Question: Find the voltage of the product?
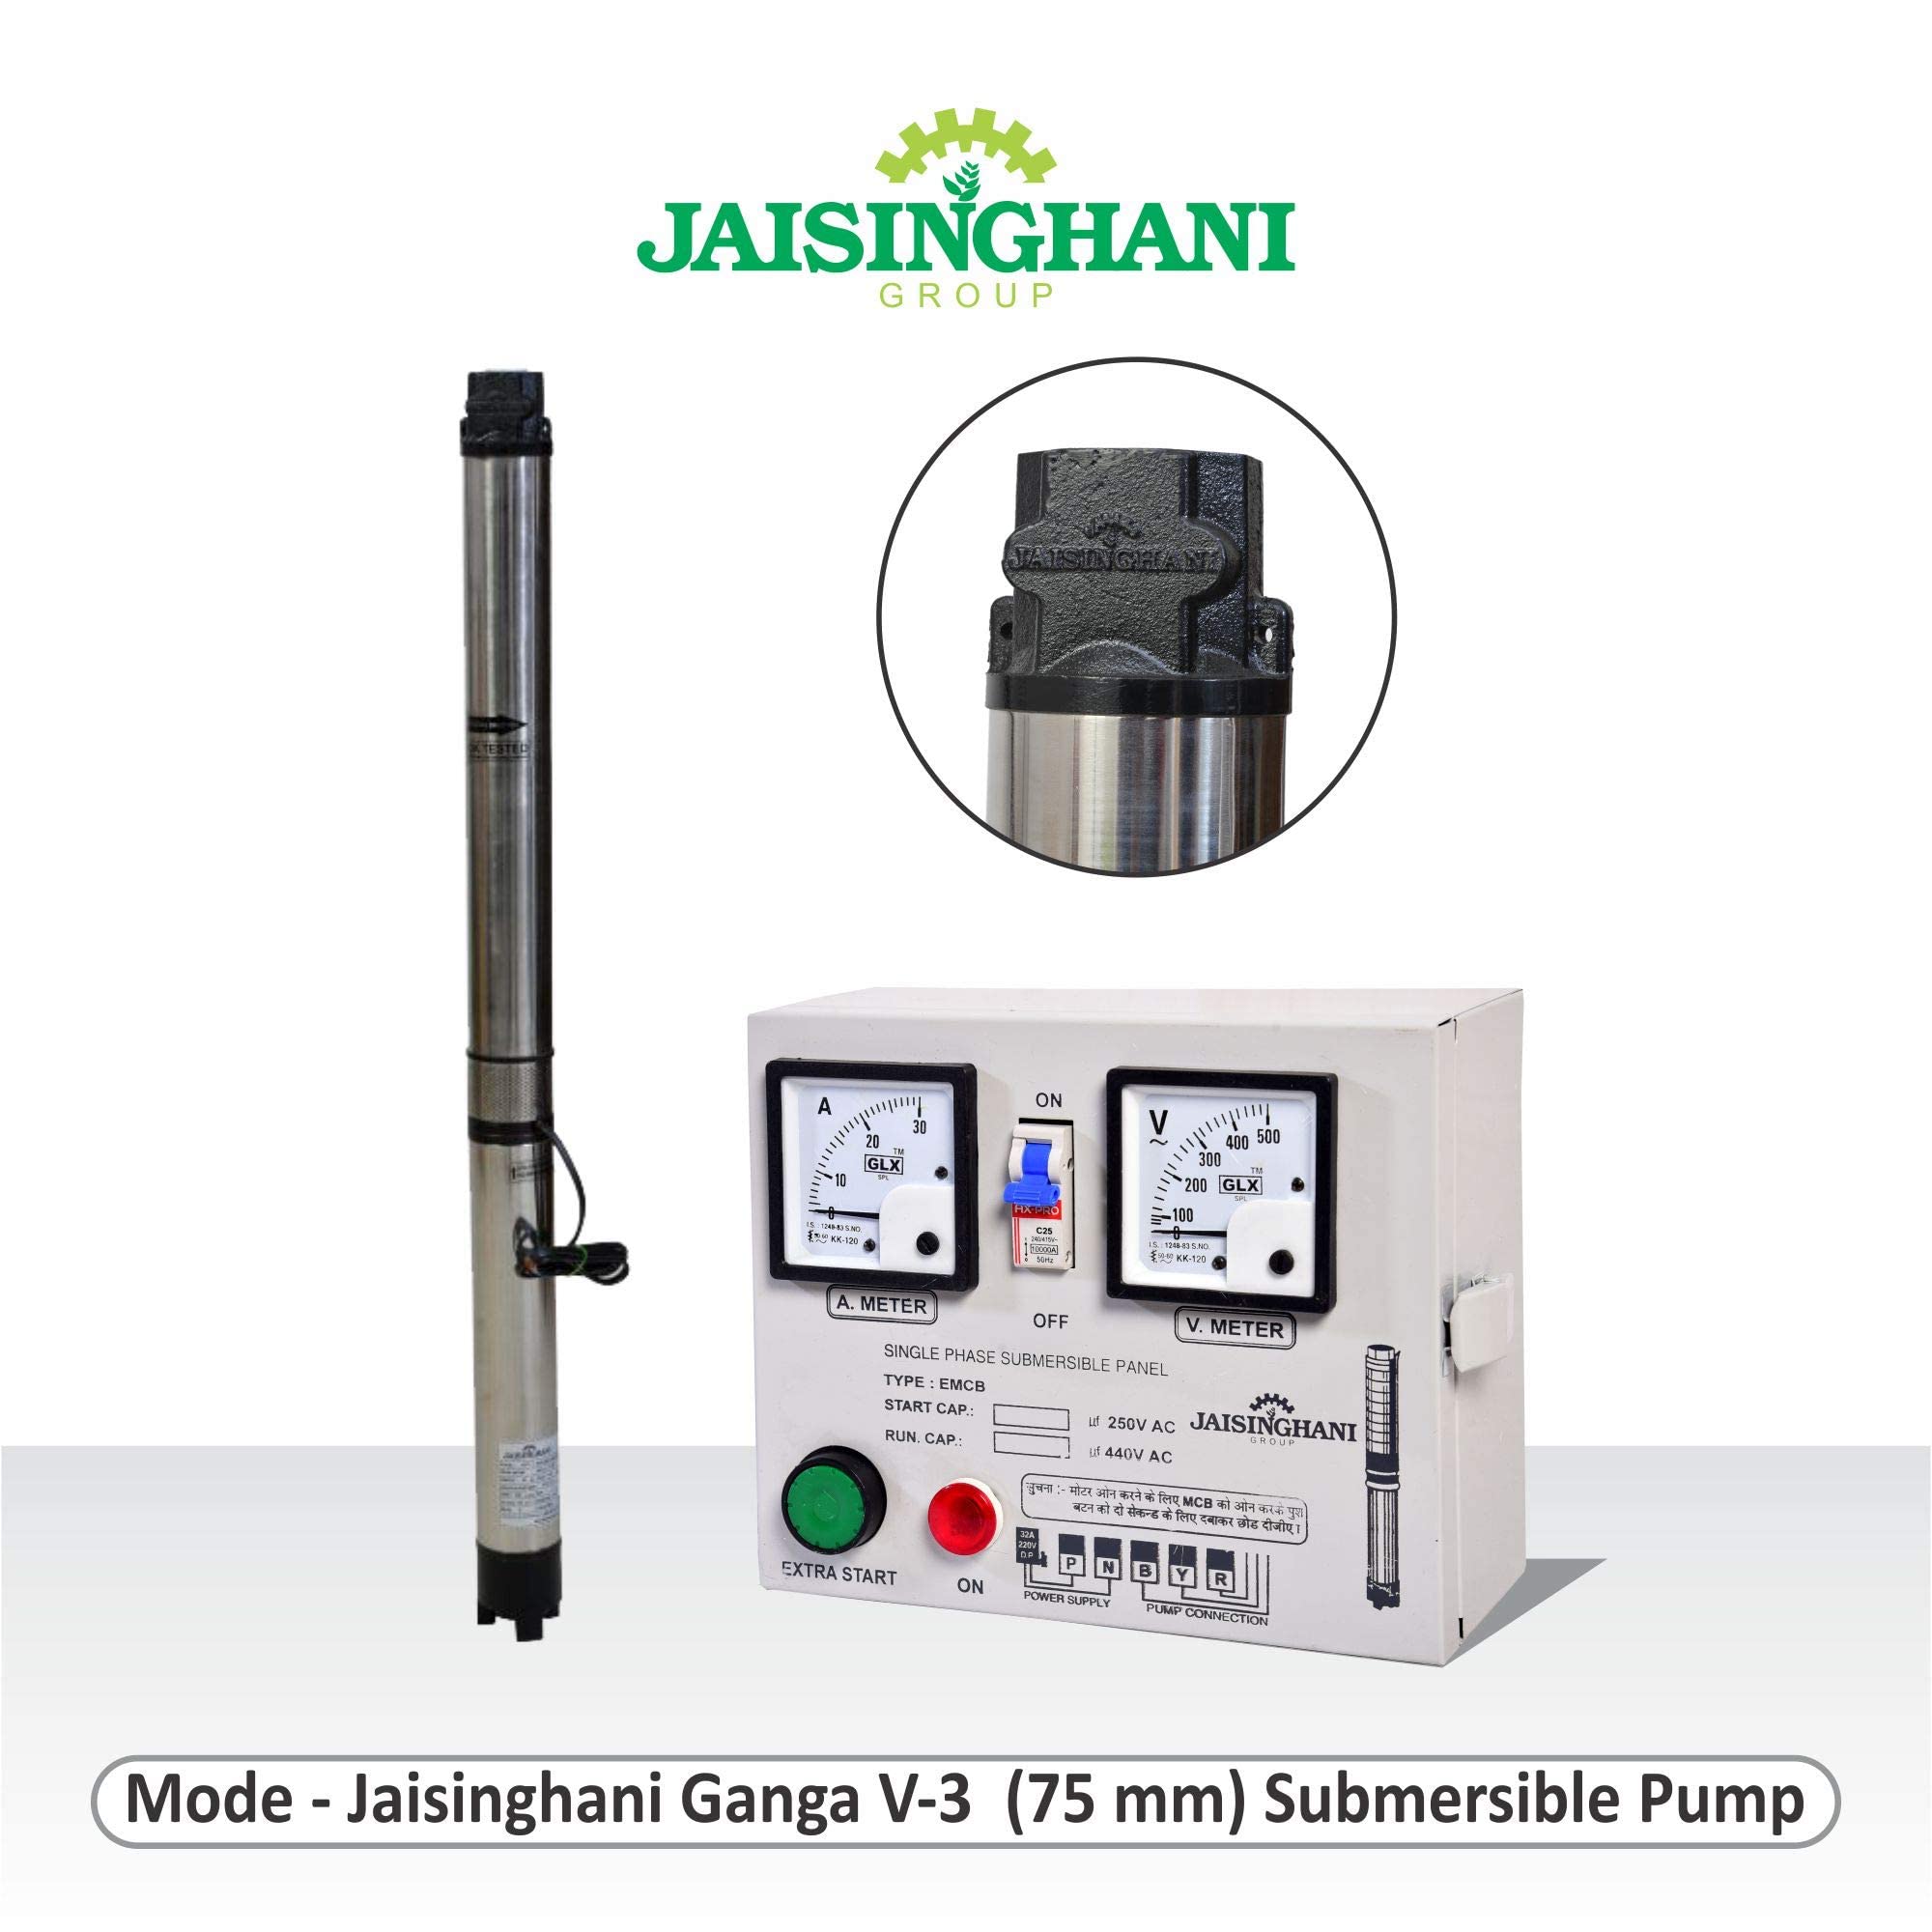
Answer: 440.0 volt